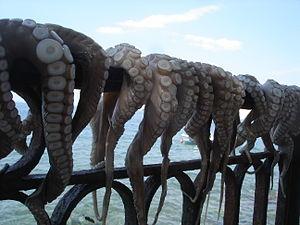
Étalage de poulpes, pour un séchage sur les quais de la ville de Amarynthos sur l'ile d'Eubée (Greece)
L’Eubée est la deuxième des îles grecques après la Crète par la superficie : elle est longue de 180 km pour 4 167 km² et compte 218 032 habitants. Située en mer Égée en face de l’Attique et de la Béotie, elle en est séparée par le détroit de l’Euripe. Avec l’île de Skyros, ainsi qu'une partie continentale, l'île forme le district régional d'Eubée de la périphérie de Grèce-Centrale.